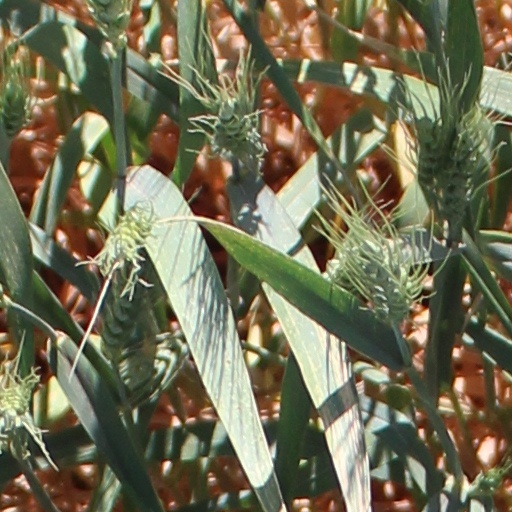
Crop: wheat